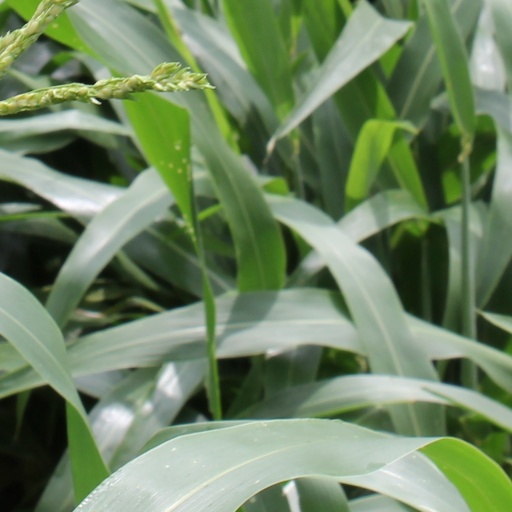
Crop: sorghum